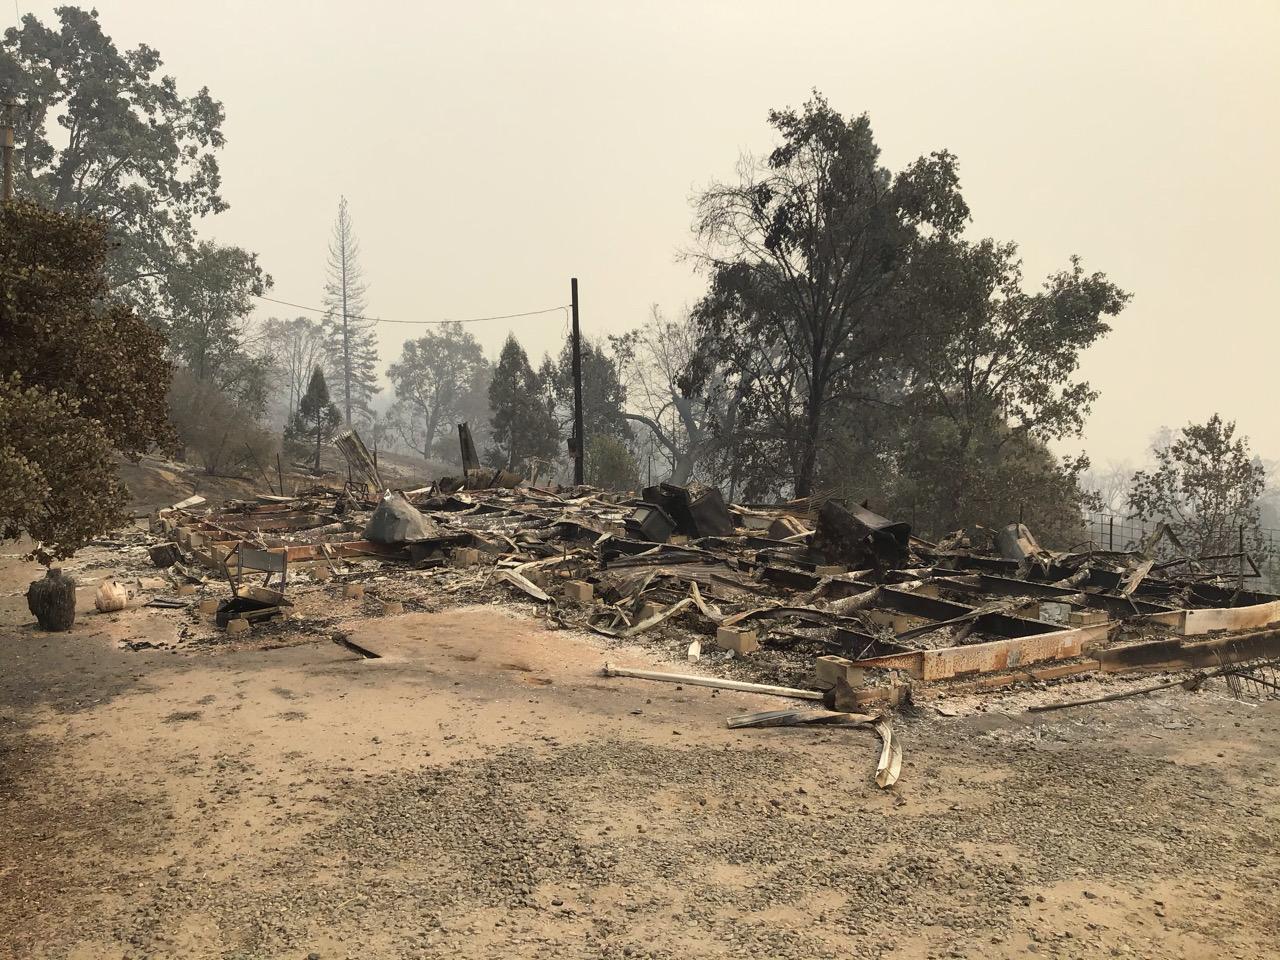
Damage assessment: destroyed